Yangzhou

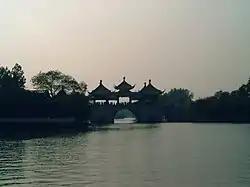
The Five Pavilion Bridge over the Slender West Lake.

Yangzhou is located on a plain north of the Yangtze. The Grand Canal, also known as the Jing-Hang Canal, crosses the prefecture-level from the north to the south; its modern route passes through the eastern outskirts of Yangzhou's main urban area, while its old route runs through the city center. Other major bodies of water within the prefecture-level city include the Baoshe River, Datong River, Beichengzi River, Tongyang Canal, Xintongyang Canal, Baima Lake, Baoying Lake, Gaoyou Lake and Shaobo Lake.